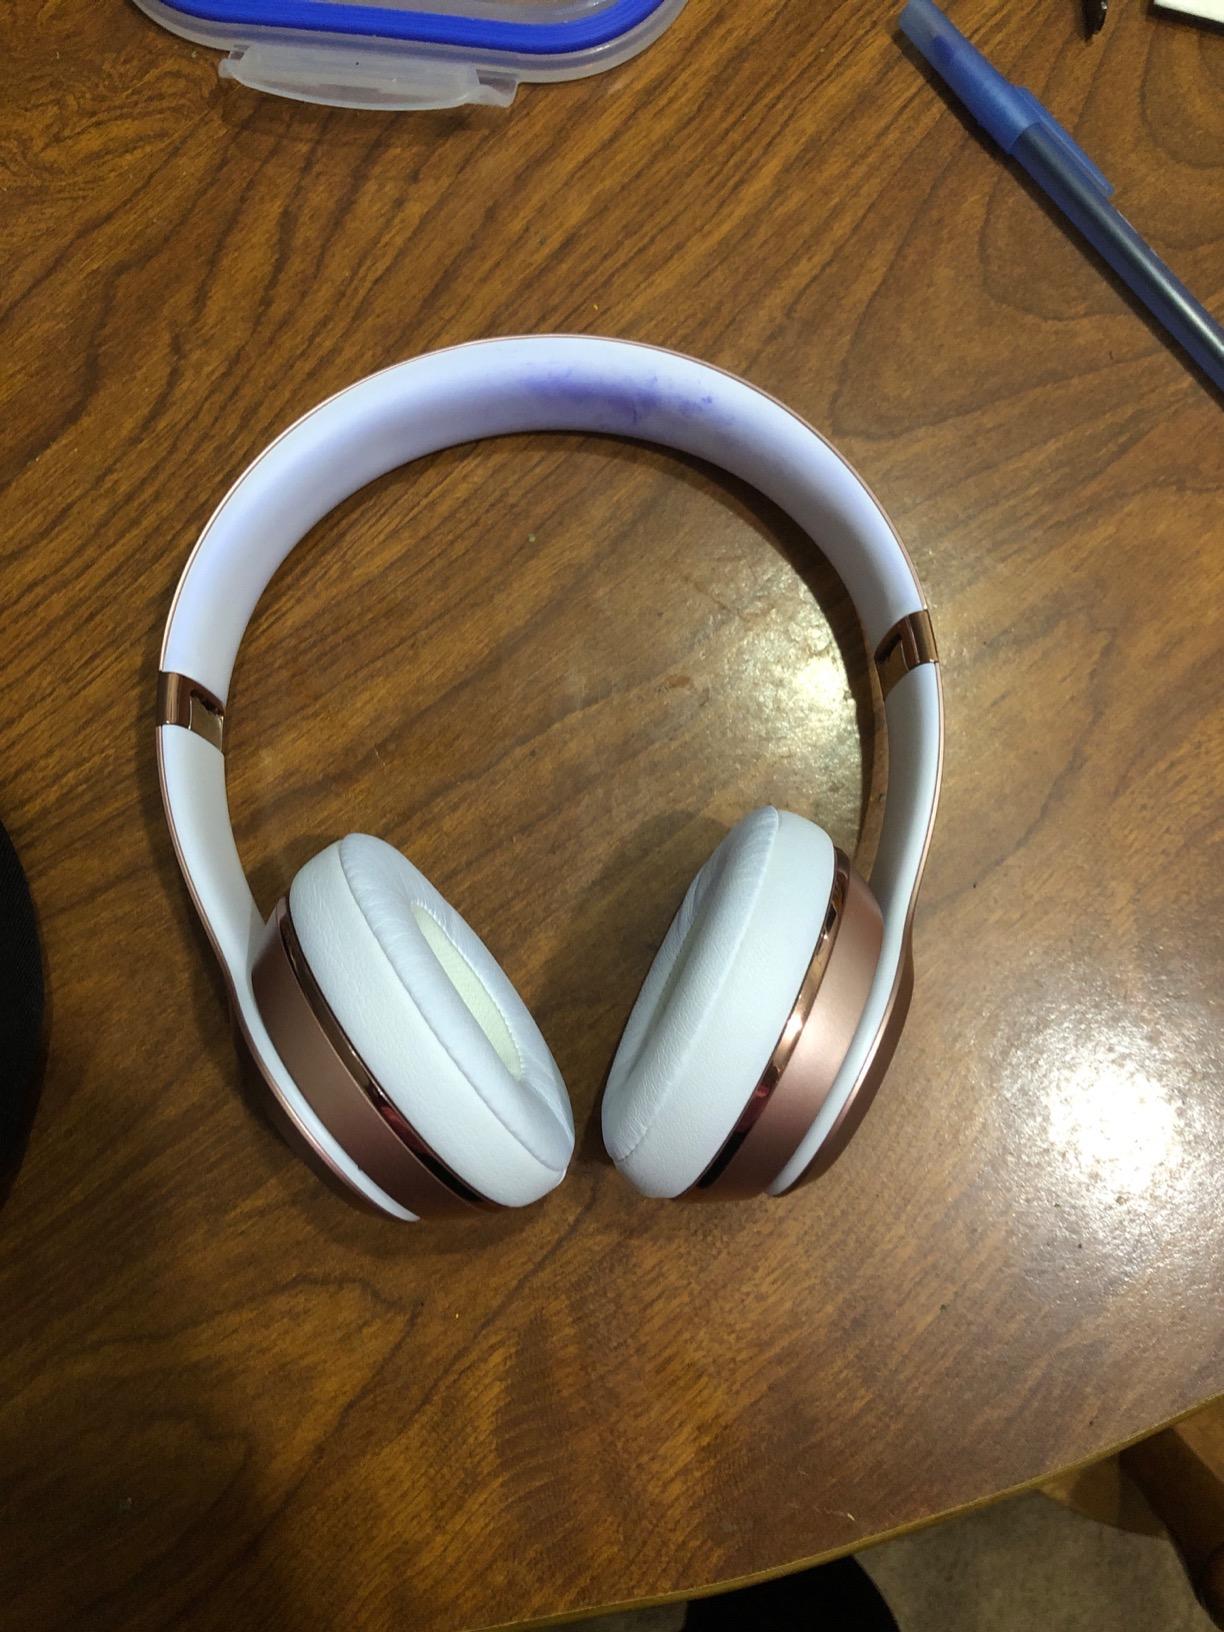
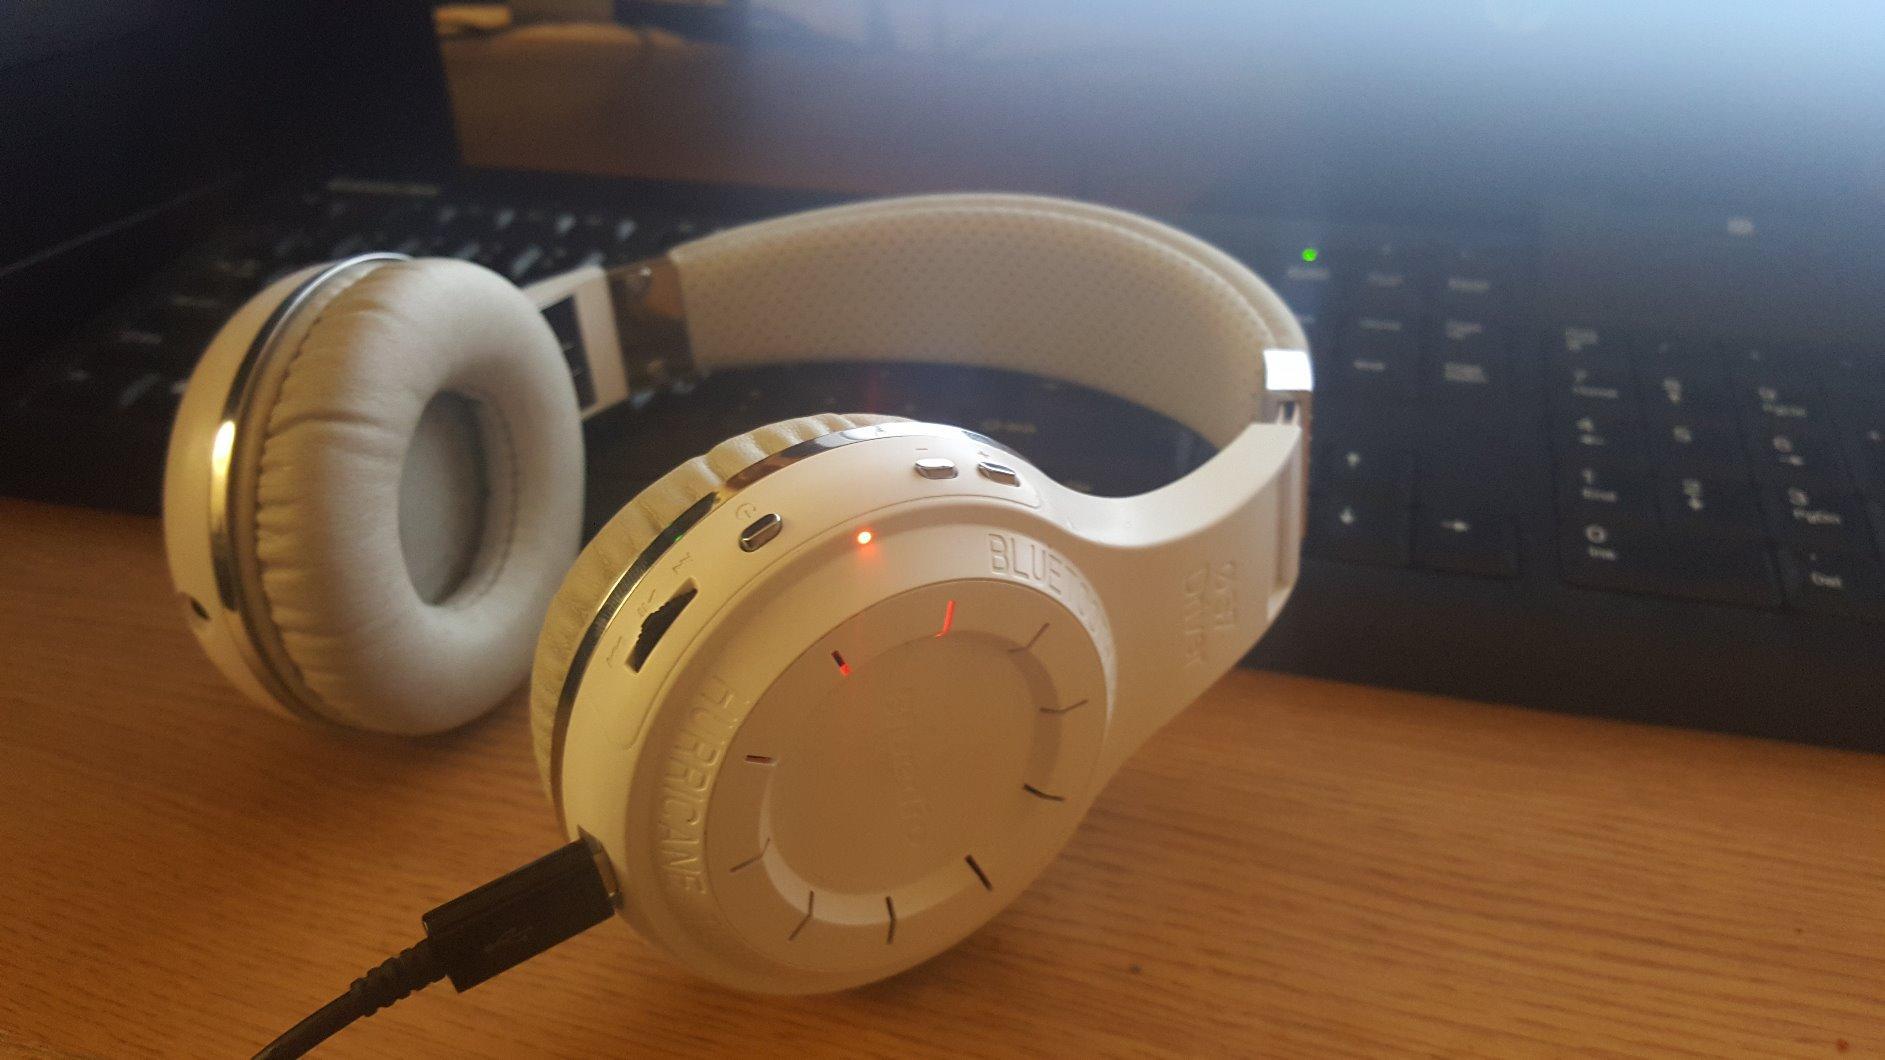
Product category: headphones
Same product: no